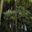
Label: forest